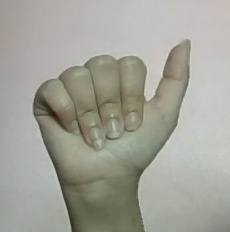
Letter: dhad